Hurricane Edith (1971)

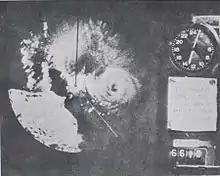
Radar image of Edith at peak intensity

Hurricane Edith rapidly weakened over the mountainous terrain of northeastern Central America, and 18 hours after it made landfall, it emerged into the Gulf of Honduras as an Category 1 hurricane. It continued to weaken as it moved northwestward, and made landfall near Belize City with tropical storm winds of . Edith weakened further while crossing the Yucatán Peninsula, and emerged into the Gulf of Mexico near Campeche, Mexico late on September 11 as a minimal tropical storm. Edith initially failed to re-intensify as it moved northwestward, despite low amounts of wind shear and warm waters. This was because an anticyclone over the Gulf was closely connected with Hurricane Fern, which developed and moved over the northwestern portion of the Gulf of Mexico. The anticyclone resulted in an easterly upper-level flow across Edith, creating conditions not conducive for intensification. As Fern moved inland over Texas, the flow became more favorable around Edith, and 36 hours after entering the Gulf of Mexico, the storm began to reintensify slightly.